2011 World Snooker Championship

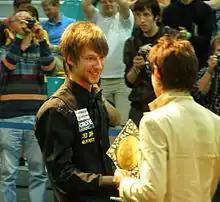
Judd Trump (pictured in 2010), defeated the defending champion Neil Robertson 10–8 in the opening round

The first round was played from 16 to 21 April as the best of 19 frames held over two . Defending champion Neil Robertson led Judd Trump 7–6, but lost the match 8–10. Trump, having recently won the 2011 China Open, commented "I'm on a high at the moment and I don't want it to finish. I want to make winning a habit". There were two debutants at the main stages of the event: Andrew Pagett and Jimmy Robertson. This was also the first time that either had qualified for the main draw of a ranking tournament. Both players lost their opening round match, as Pagett lost 7–10 against Jamie Cope and Jimmy Robertson lost 1–10 against Mark Selby.